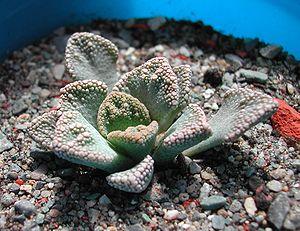
Les plantes du genre Titanopsis appartiennent à la famille des Aizoaceae.
La Titanopsis calcarea est une espèce appartenant à la famille des Aizoaceae.